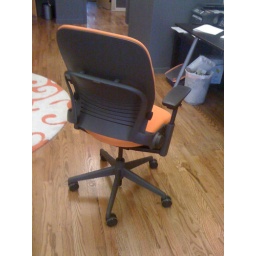
Mmmmmm... Just got new Steelcase Leap chairs in Voltage orange and gray. I'm in love!